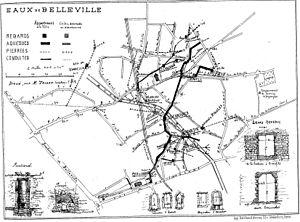
Plan des eaux de Belleville. Plan extrait du procès-verbal de la Commission municipale du Vieux Paris, 6 octobre 1898
Bien que stratégique, l’approvisionnement en eau de Paris est resté très longtemps embryonnaire. L'alimentation en eau nécessite un réseau technique important qui évolue au gré de la croissance de la capitale française.
Les eaux de Belleville sont un ensemble d'aménagements hydrauliques situés à Paris, en France, permettant de conduire les eaux des sources de la colline de Belleville vers les zones en contrebas.
Cet article recense les monuments historiques du 19ᵉ arrondissement de Paris, en France.
Cet article recense les monuments historiques du 20ᵉ arrondissement de Paris, en France.